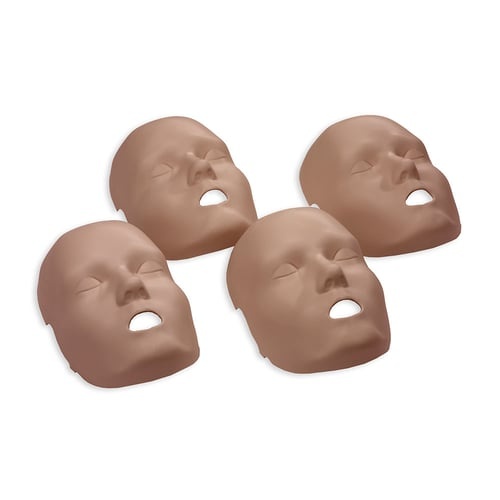
Replacement Face Skins for the PRESTAN Professional Child Dark Skin Manikin (4-pack)
Replacement face skins for the PRESTAN Professional Child Dark Skin Manikin. 4 per package. Not made with natural rubber latex.
Brand: Prestan
Category: Business & Industrial > Medical > Medical Teaching Equipment > Medical & Emergency Response Training Mannequins > CPR Training Mannequins